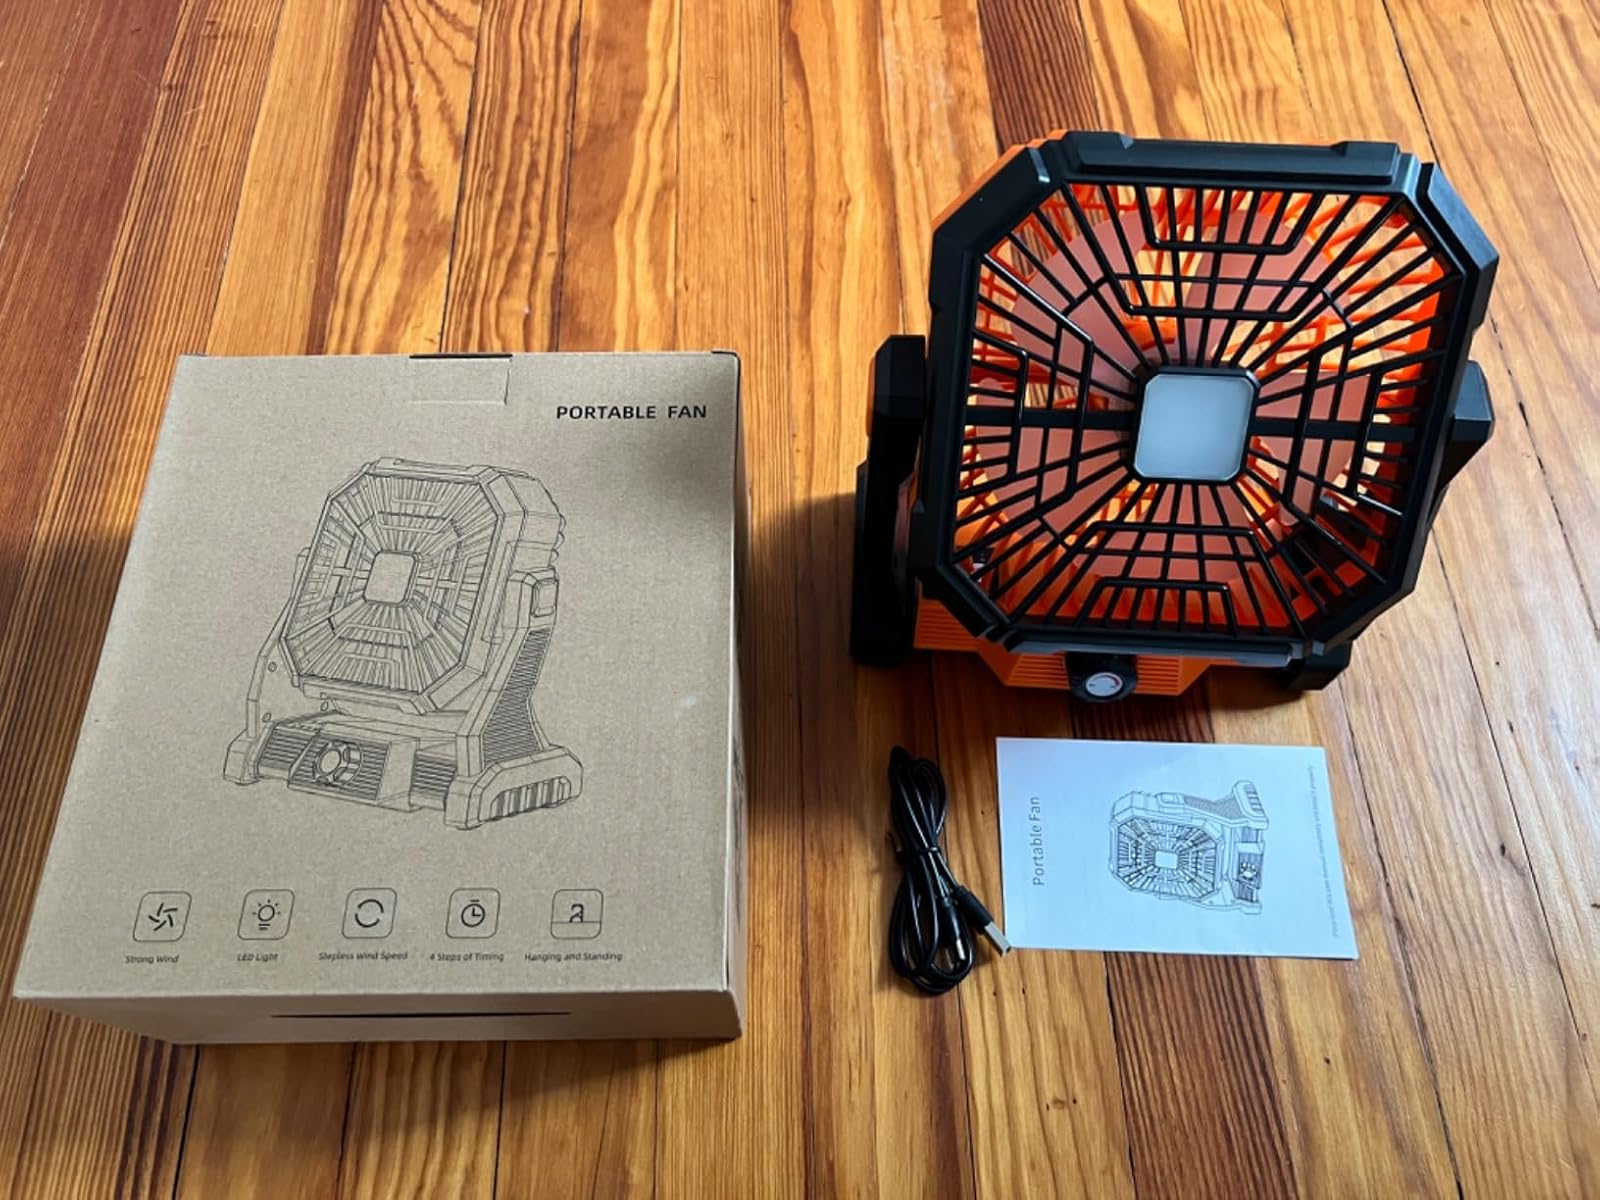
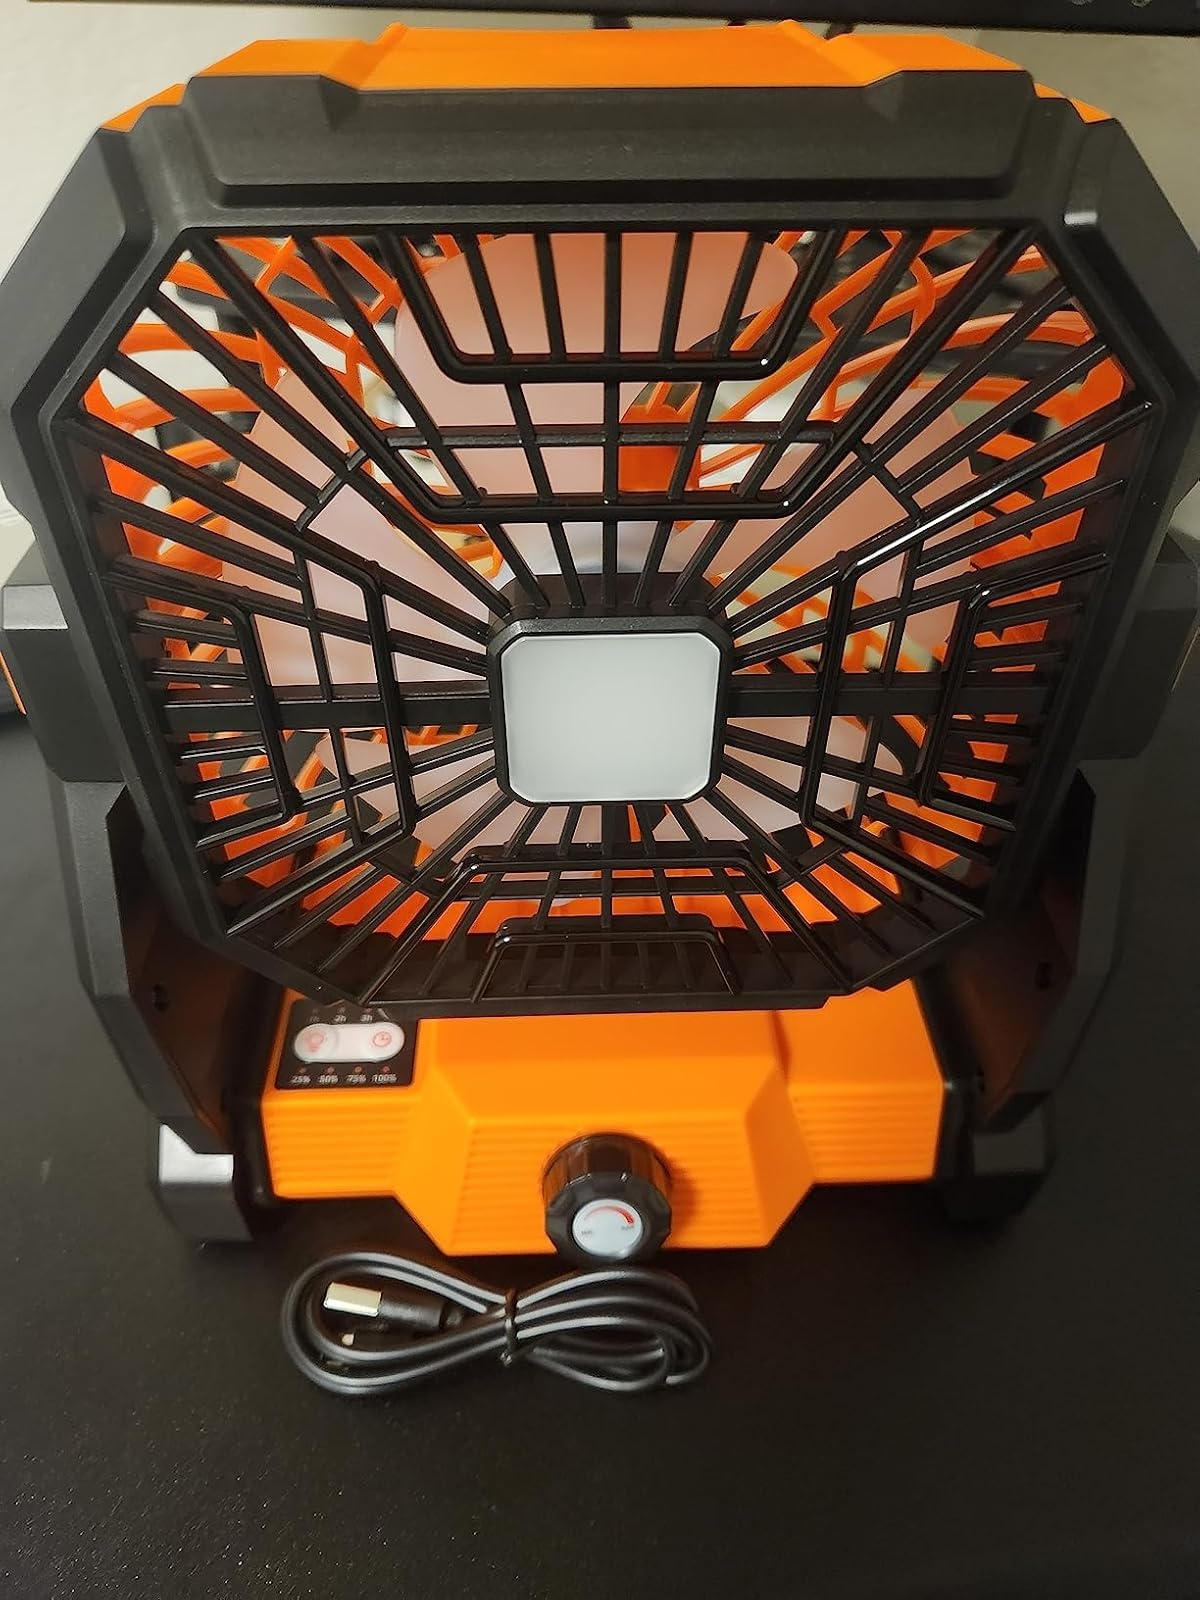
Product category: lantern
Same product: yes